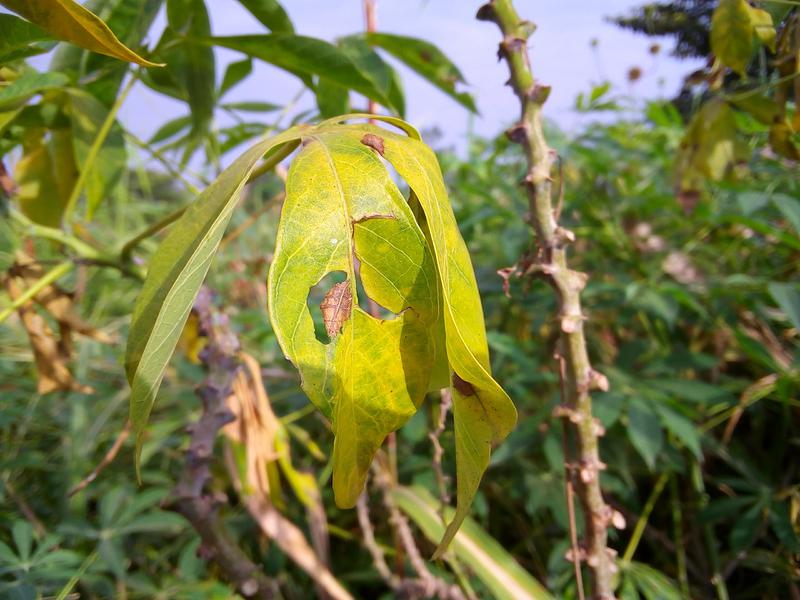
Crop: cassava
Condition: brown_streak_disease